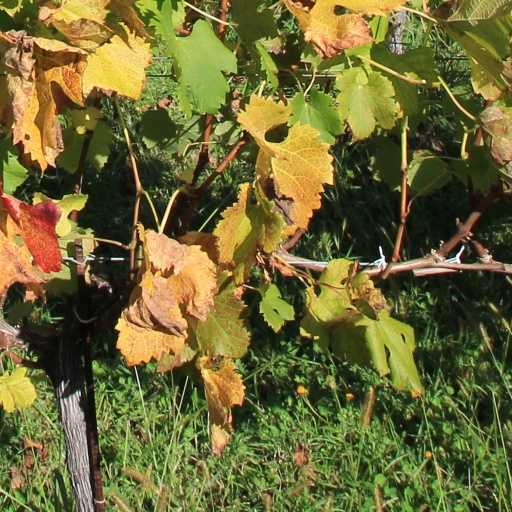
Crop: grape